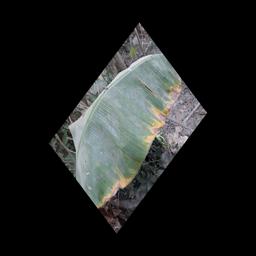
Label: POTASSIUM DEFICIENCY